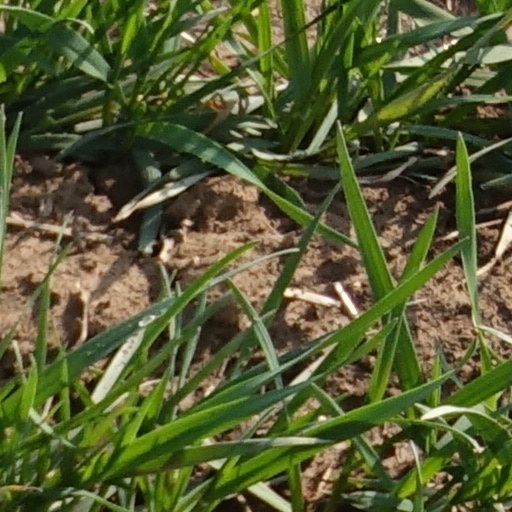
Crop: wheat